Crédit Industriel et Commercial

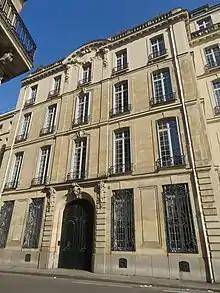
Former seat of the (est. 1911), absorbed by the UEIF in 1943 and subsequently by the CIC in 1982, at 4, rue Gaillon in Paris; seat of the from 1990 to 1999

In 1982, the CIC was nationalized under François Mitterrand's Socialist presidency, together with most of the affiliated regional banks and with its parent, the Suez Company. This triggered significant restructuring. In July 1983, the CIC acquired the (BUE), an investment bank. The BUE had been born in 1968 from a restructuring of the (UEIF), created in 1920 by Eugène Schneider II together with the Banque de l'Union Parisienne and the Empain group in relation with their business interests in the Little Entente countries, especially Czechoslovakia. The CIC then created a subsidiary, CIC-Paris, which took over the Parisian banking activity as well as Banque Transatlantique and the stakes in foreign banks. Both the BUE and CIC-Paris became fully owned subsidiaries of a parent holding company, the , which also held the stakes in the regional banks outside Paris. Then, in 1985 the government encouraged the insurer (GAN) to build up a stake in CIC, which reached 34% in January 1986. Meanwhile, CIC was recapitalized by the state in 1983 and in 1985. In 1987, full ownership of the regional banks (except the which had been too small for nationalization in 1982) was transferred to the , which in June 1988 left the historic head office on rue de la Victoire for a new headquarters at 52, rue de Monceau. In 1989, the GAN raised its stake to 56%, then 82% in 1991 and 92.6% in 1995, an unusual case of a major banking group owned by an insurance company. In 1990, the BUE incurred major financial difficulties and was merged into the which thus took the new name (UE-CIC) and relocated once more, to the BUE's former Parisian headquarters at 4, rue Gaillon. In 1993, the CIC-Paris moved across street from its longstanding head office at 66, rue de la Victoire, which it had sold in late 1989, to a renovated complex of buildings between the rue de la Victoire, rue Taitbout, and rue de Provence, known as the "VTP building" for the three streets' initials, including the former head office of Société Générale at 76, rue de la Victoire.